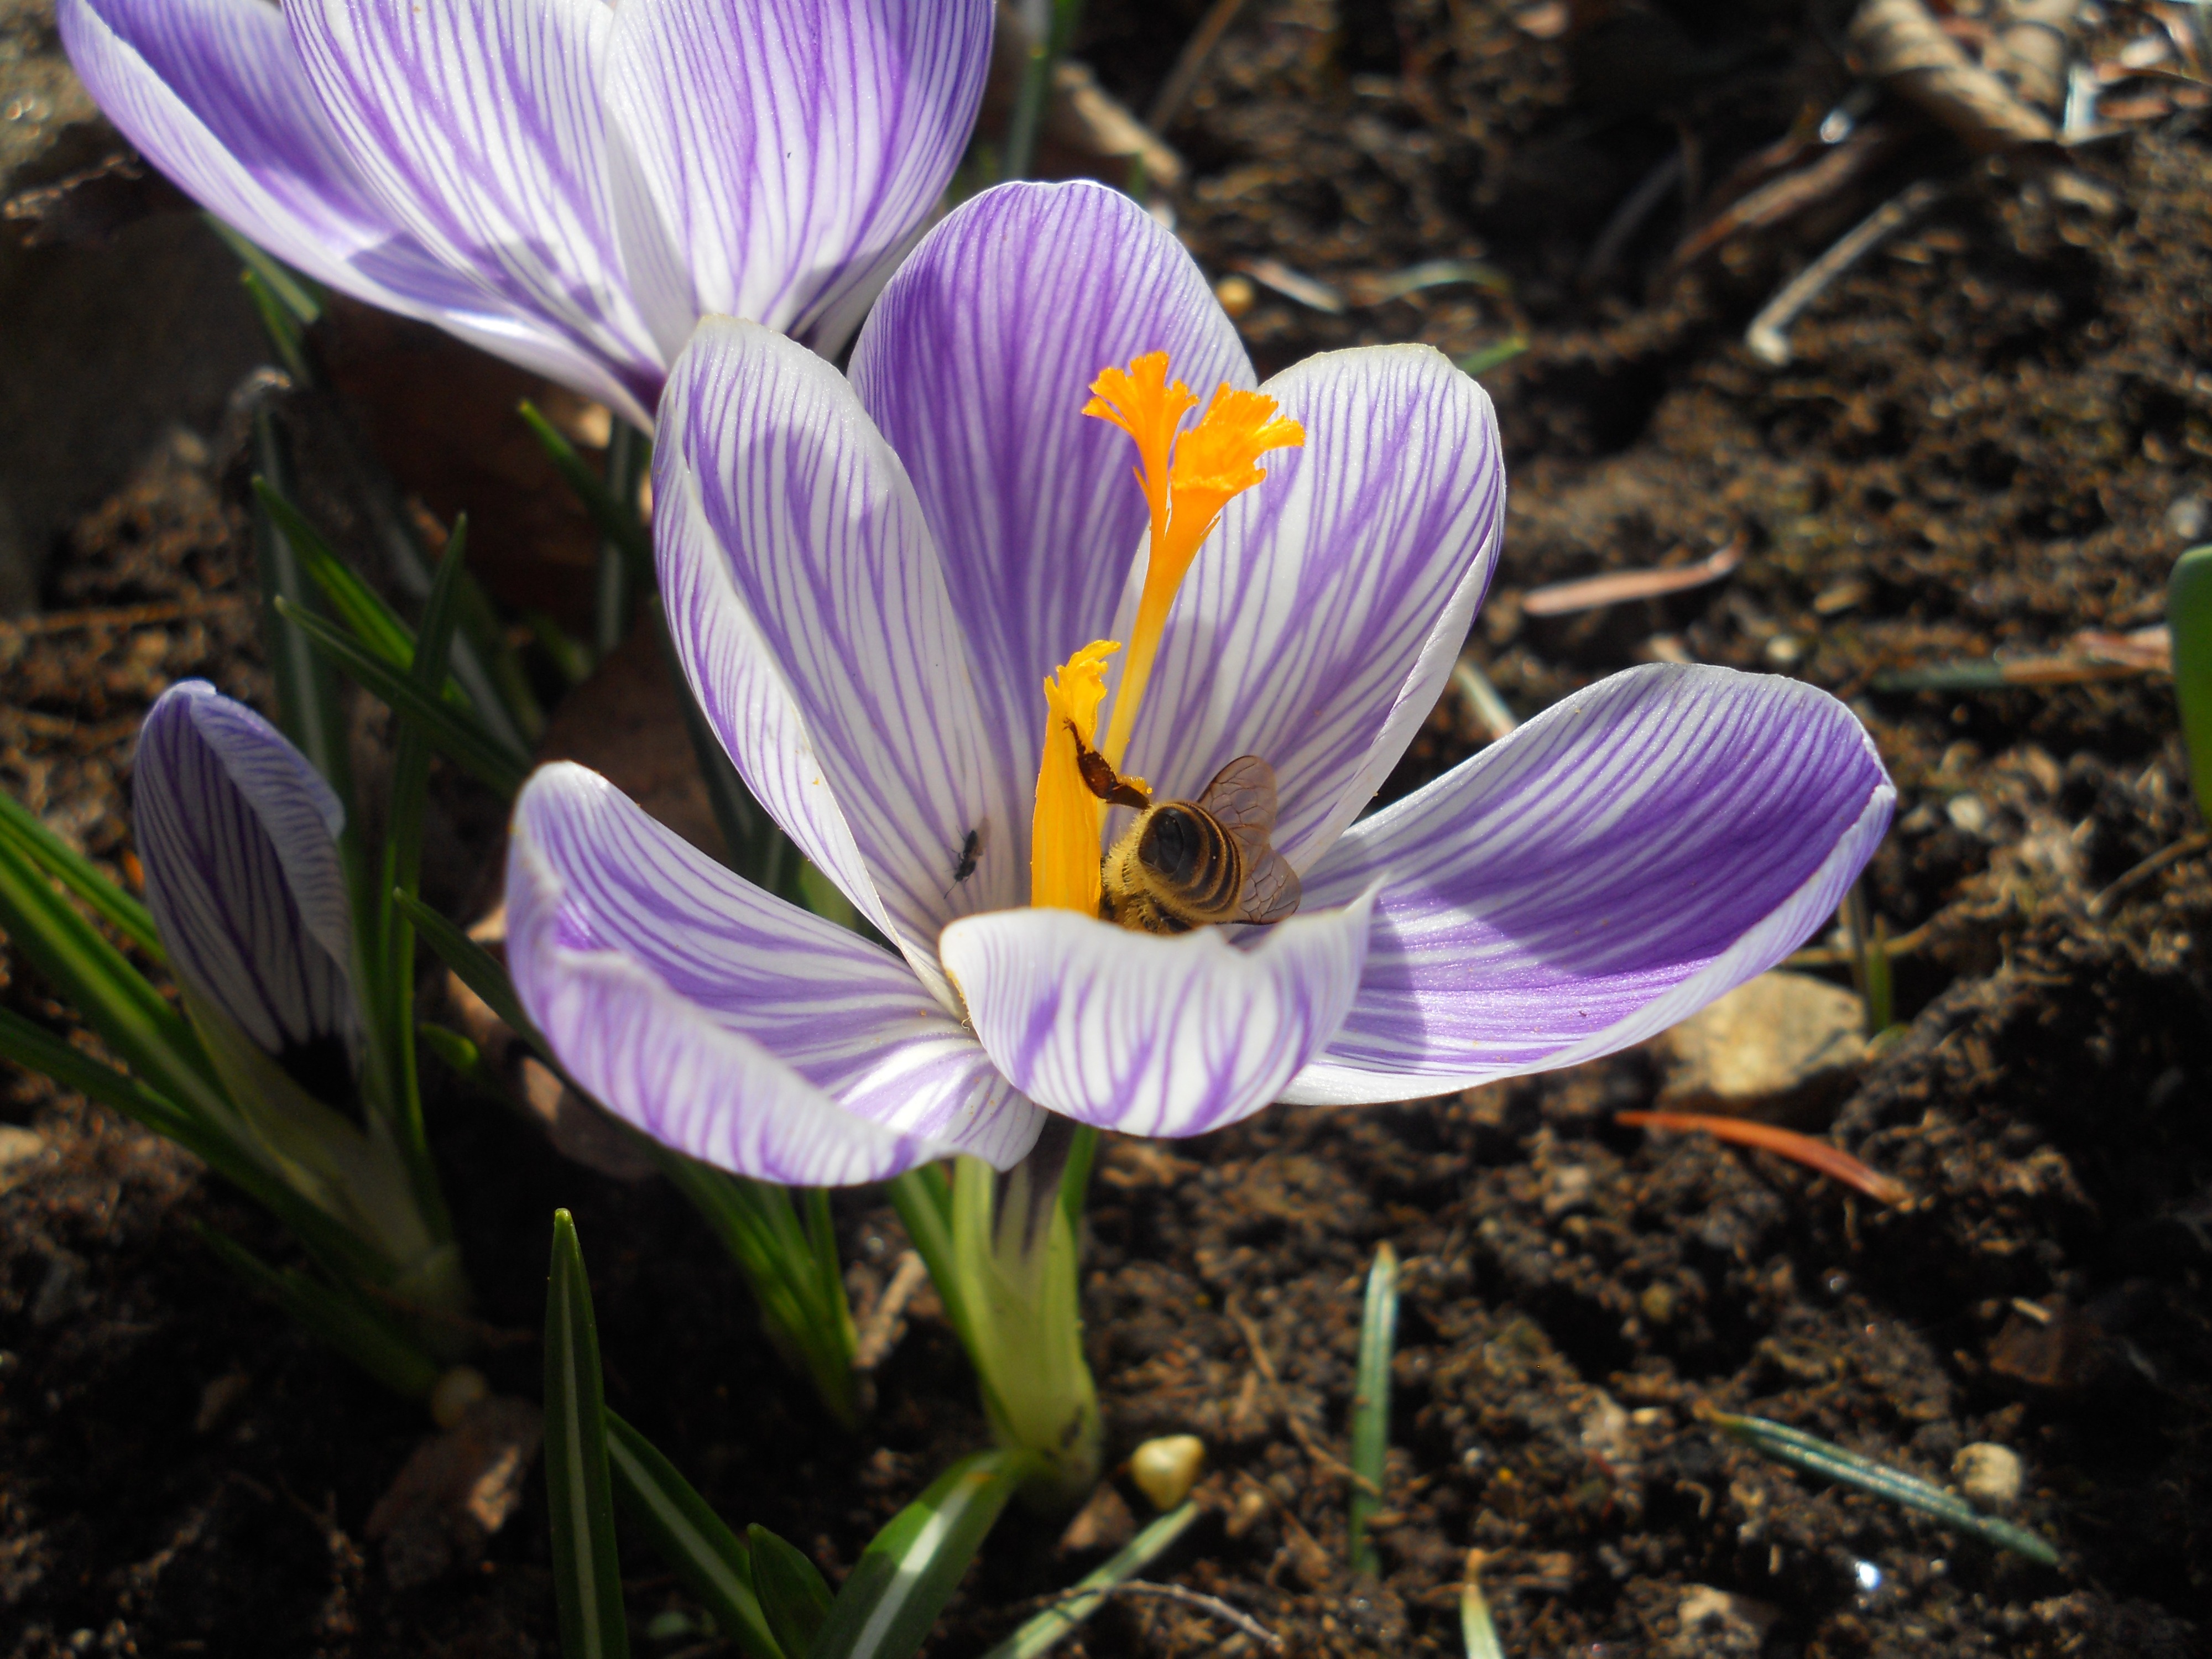
nature, plant, flower, purple, petal, spring, botany, garden, flora, wildflower, eye, crocus, macro photography, flowering plant, land plant, iris family